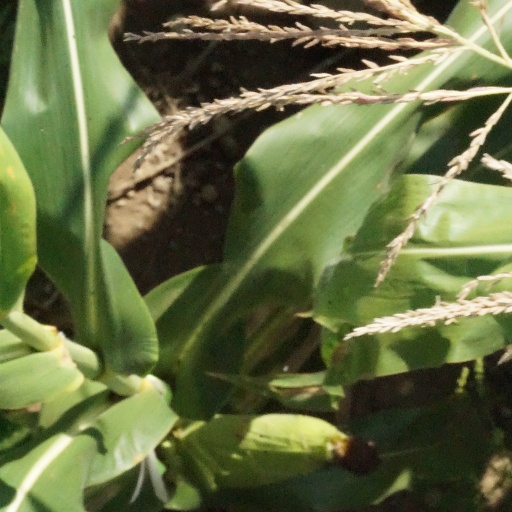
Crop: maize; corn